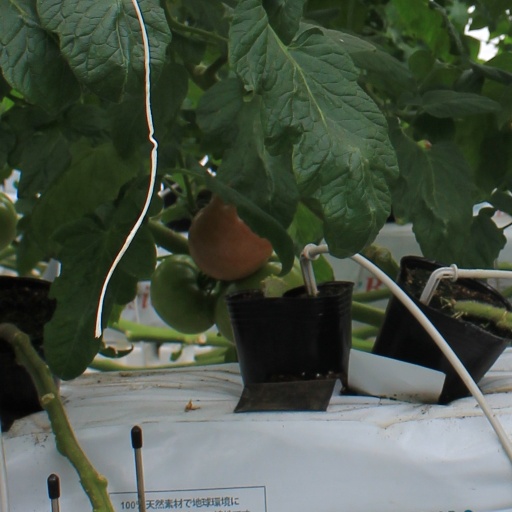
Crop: tomato